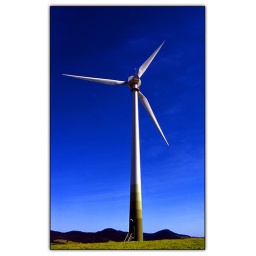
an aeolian generator in an australian field - incredible blue sky